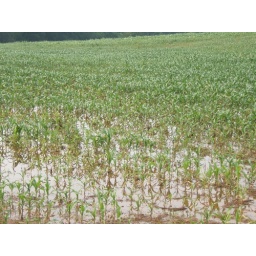
corn field in water